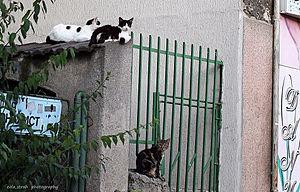
Un chat de gouttière ou chat de maison est un chat domestique qui n’a pas de race précise. Le chat de gouttière est l'équivalent du chien bâtard.